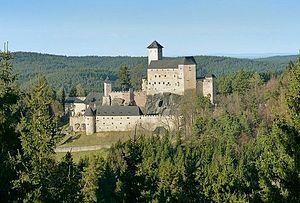
Rappottenstein est une commune autrichienne du district de Zwettl en Basse-Autriche. Le village est célèbre pour son château médiéval, l'un des mieux conservés en Autriche.